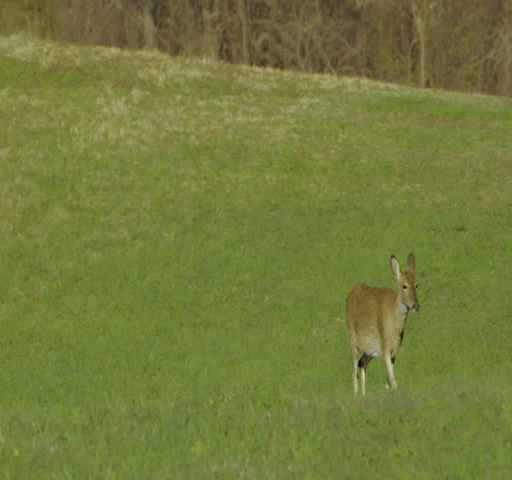
biological species roaming through an open field